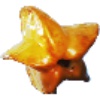
Label: Carambula 1